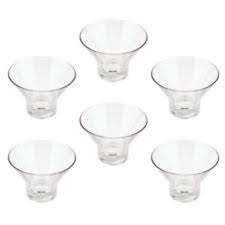
Label: glass